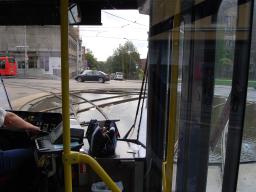
Label: Background_without_leaves